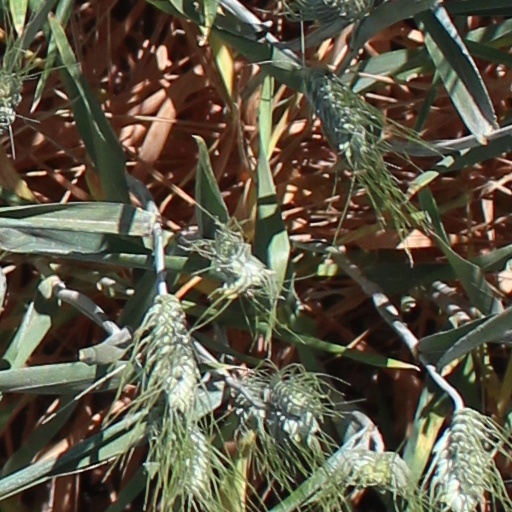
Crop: wheat